Marley hypothesis

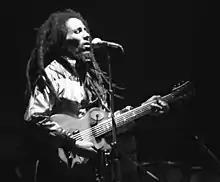
Bob Marley in Zurich, 1980

The original research for the Marley Hypothesis notes how the name for this psychological finding was coined in respect to the singer Bob Marley. The name of the hypothesis study echoes Bob Marley's song, 'Buffalo Soldier', on his lyrical composition surrounding the concepts of society, culture, and race.